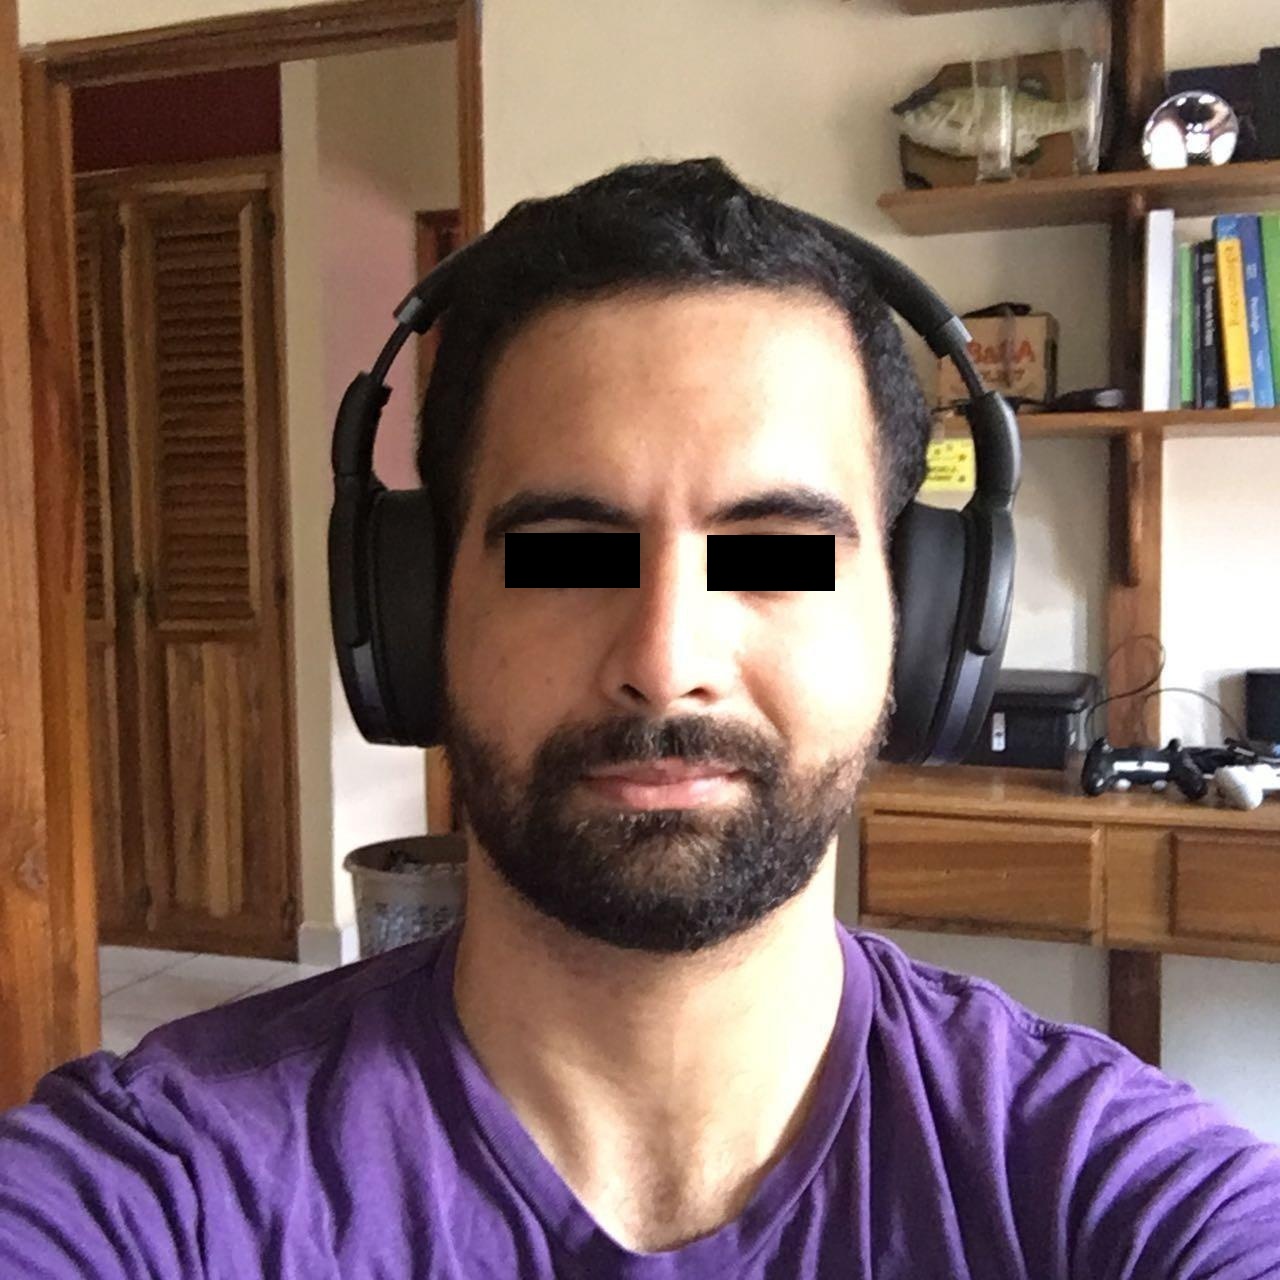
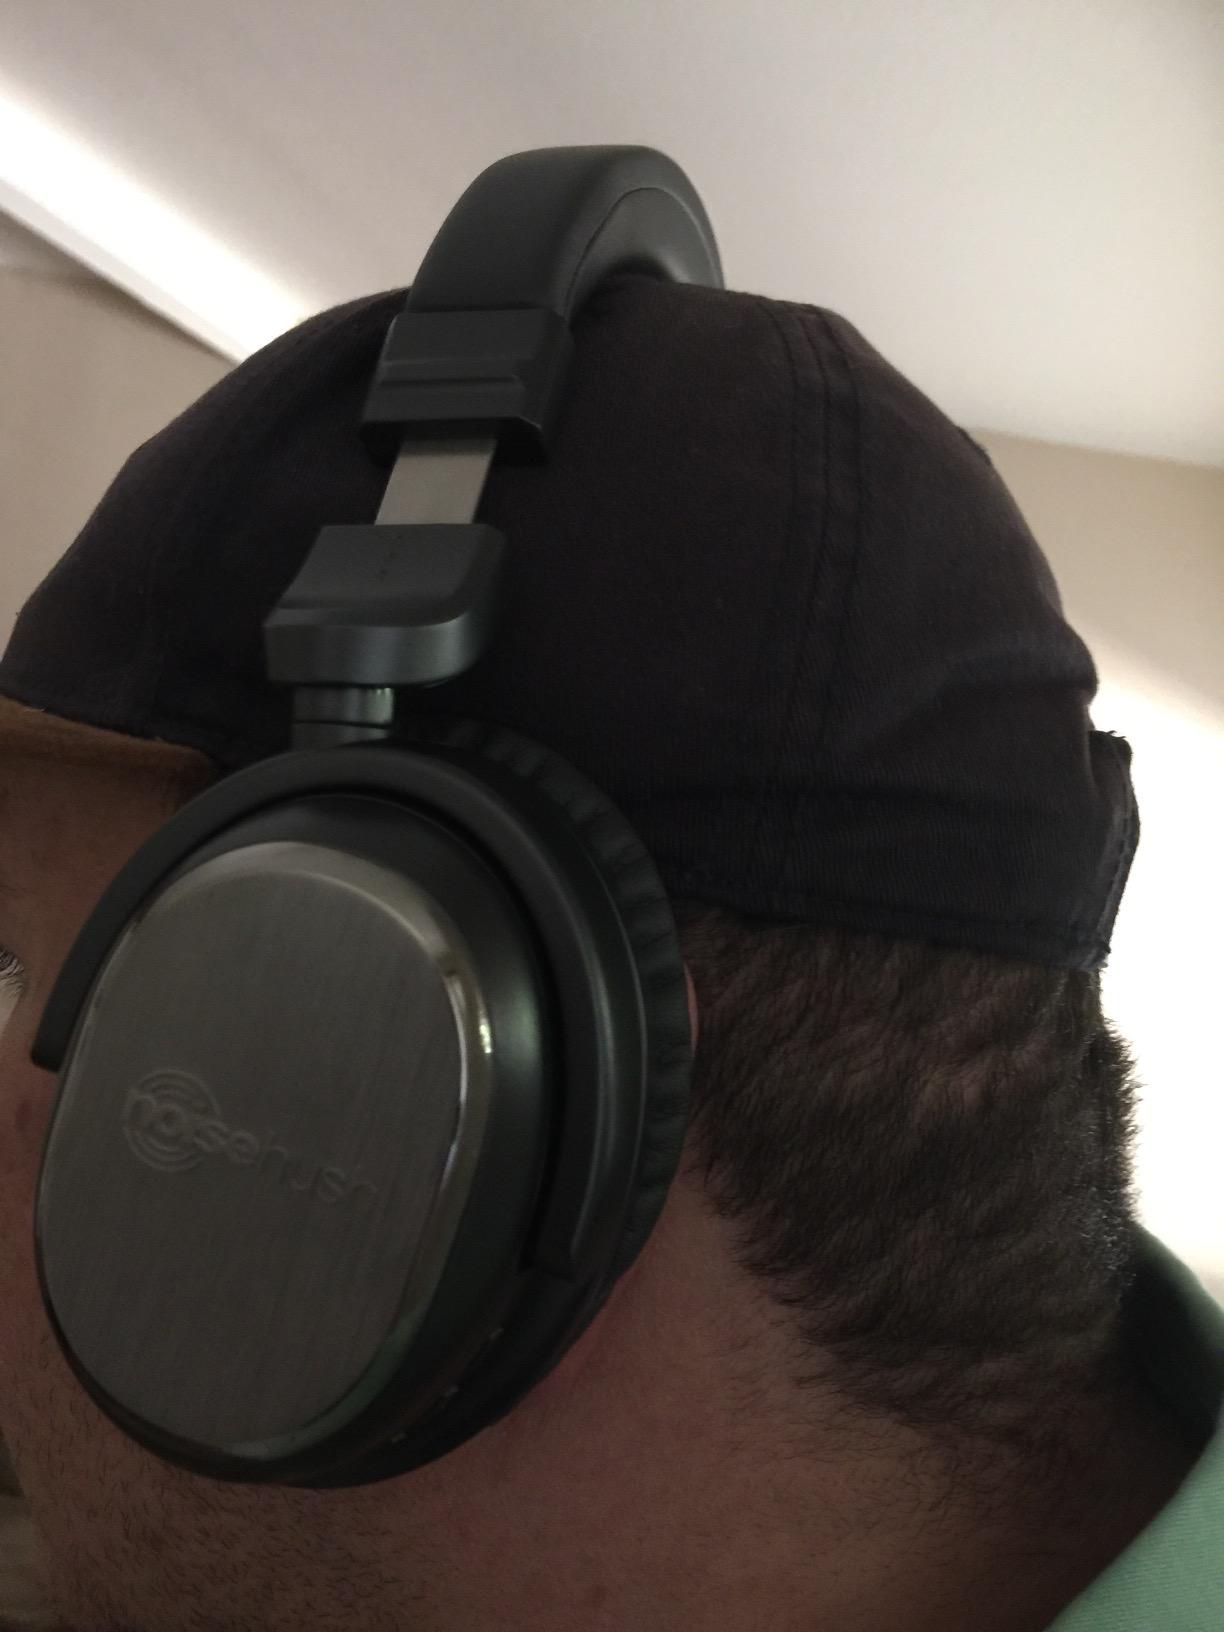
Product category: headphones
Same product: no